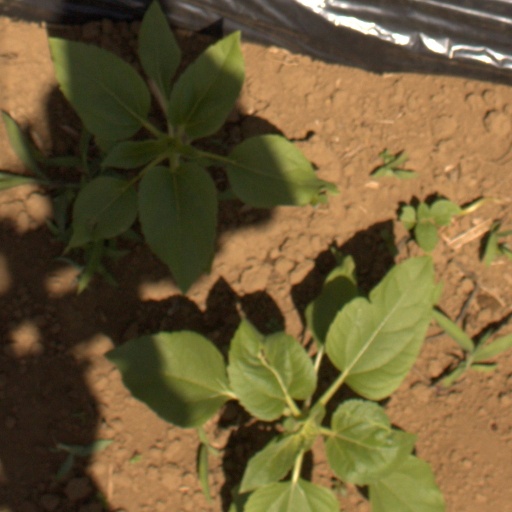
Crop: Jerusalem artichoke